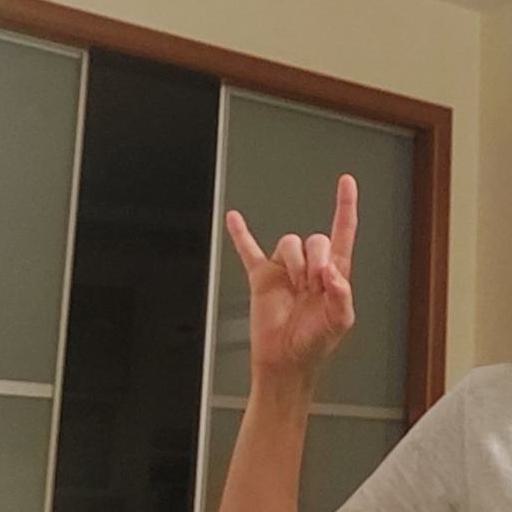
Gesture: rock